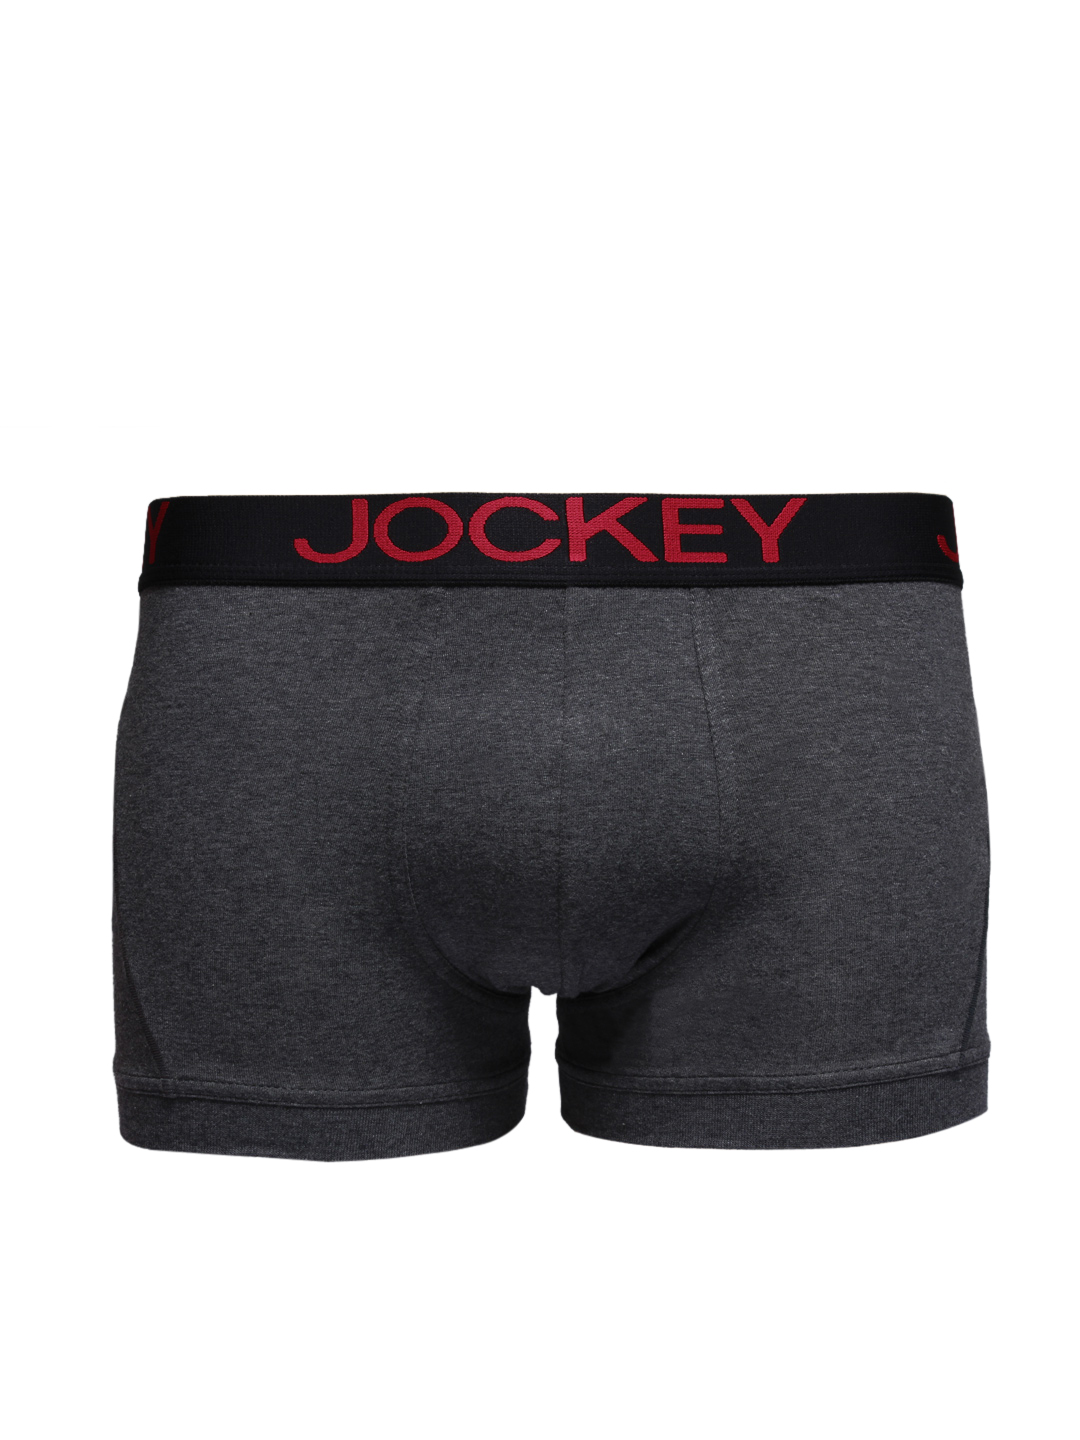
Jockey ZONE STRETCH Men Charcoal Trunks US20
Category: Apparel / Innerwear / Trunk
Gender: Men
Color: Charcoal
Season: Winter 2016
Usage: Casual